Joan Hanham, Baroness Hanham

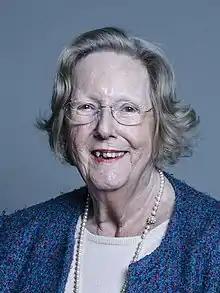
Official portrait, 2018

Joan Brownlow Hanham, Baroness Hanham, (23 September 1939 – 24 January 2025) was a British politician who was a member of the House of Lords. She sat as a Conservative.